Michael Wynne

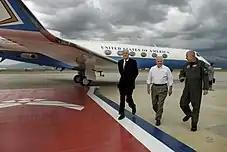
Secretary of the Air Force Michael W. Wynne with Secretary of Defense Robert M. Gates and Air Force Chief of Staff General T. Michael Moseley at Peterson Air Force Base, Colorado May 30, 2007.

Wynne is a prominent proponent of renewable energy, and supported the Air Force's continued leadership in clean energy procurement. In an Air Force brochure on the topic, Wynne wrote: